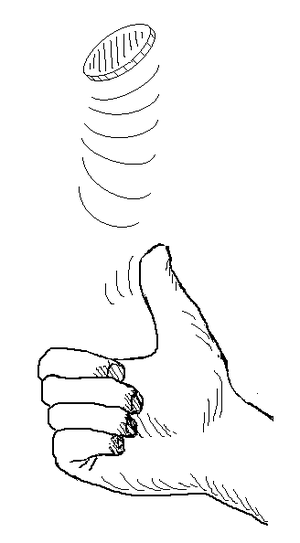
Plat eller krone
En mønt kastes til ét af udfaldene "plat" eller "krone"
Plat eller krone er et spil, der blandt andet kan bruges til at afgøre stridigheder mellem to parter.